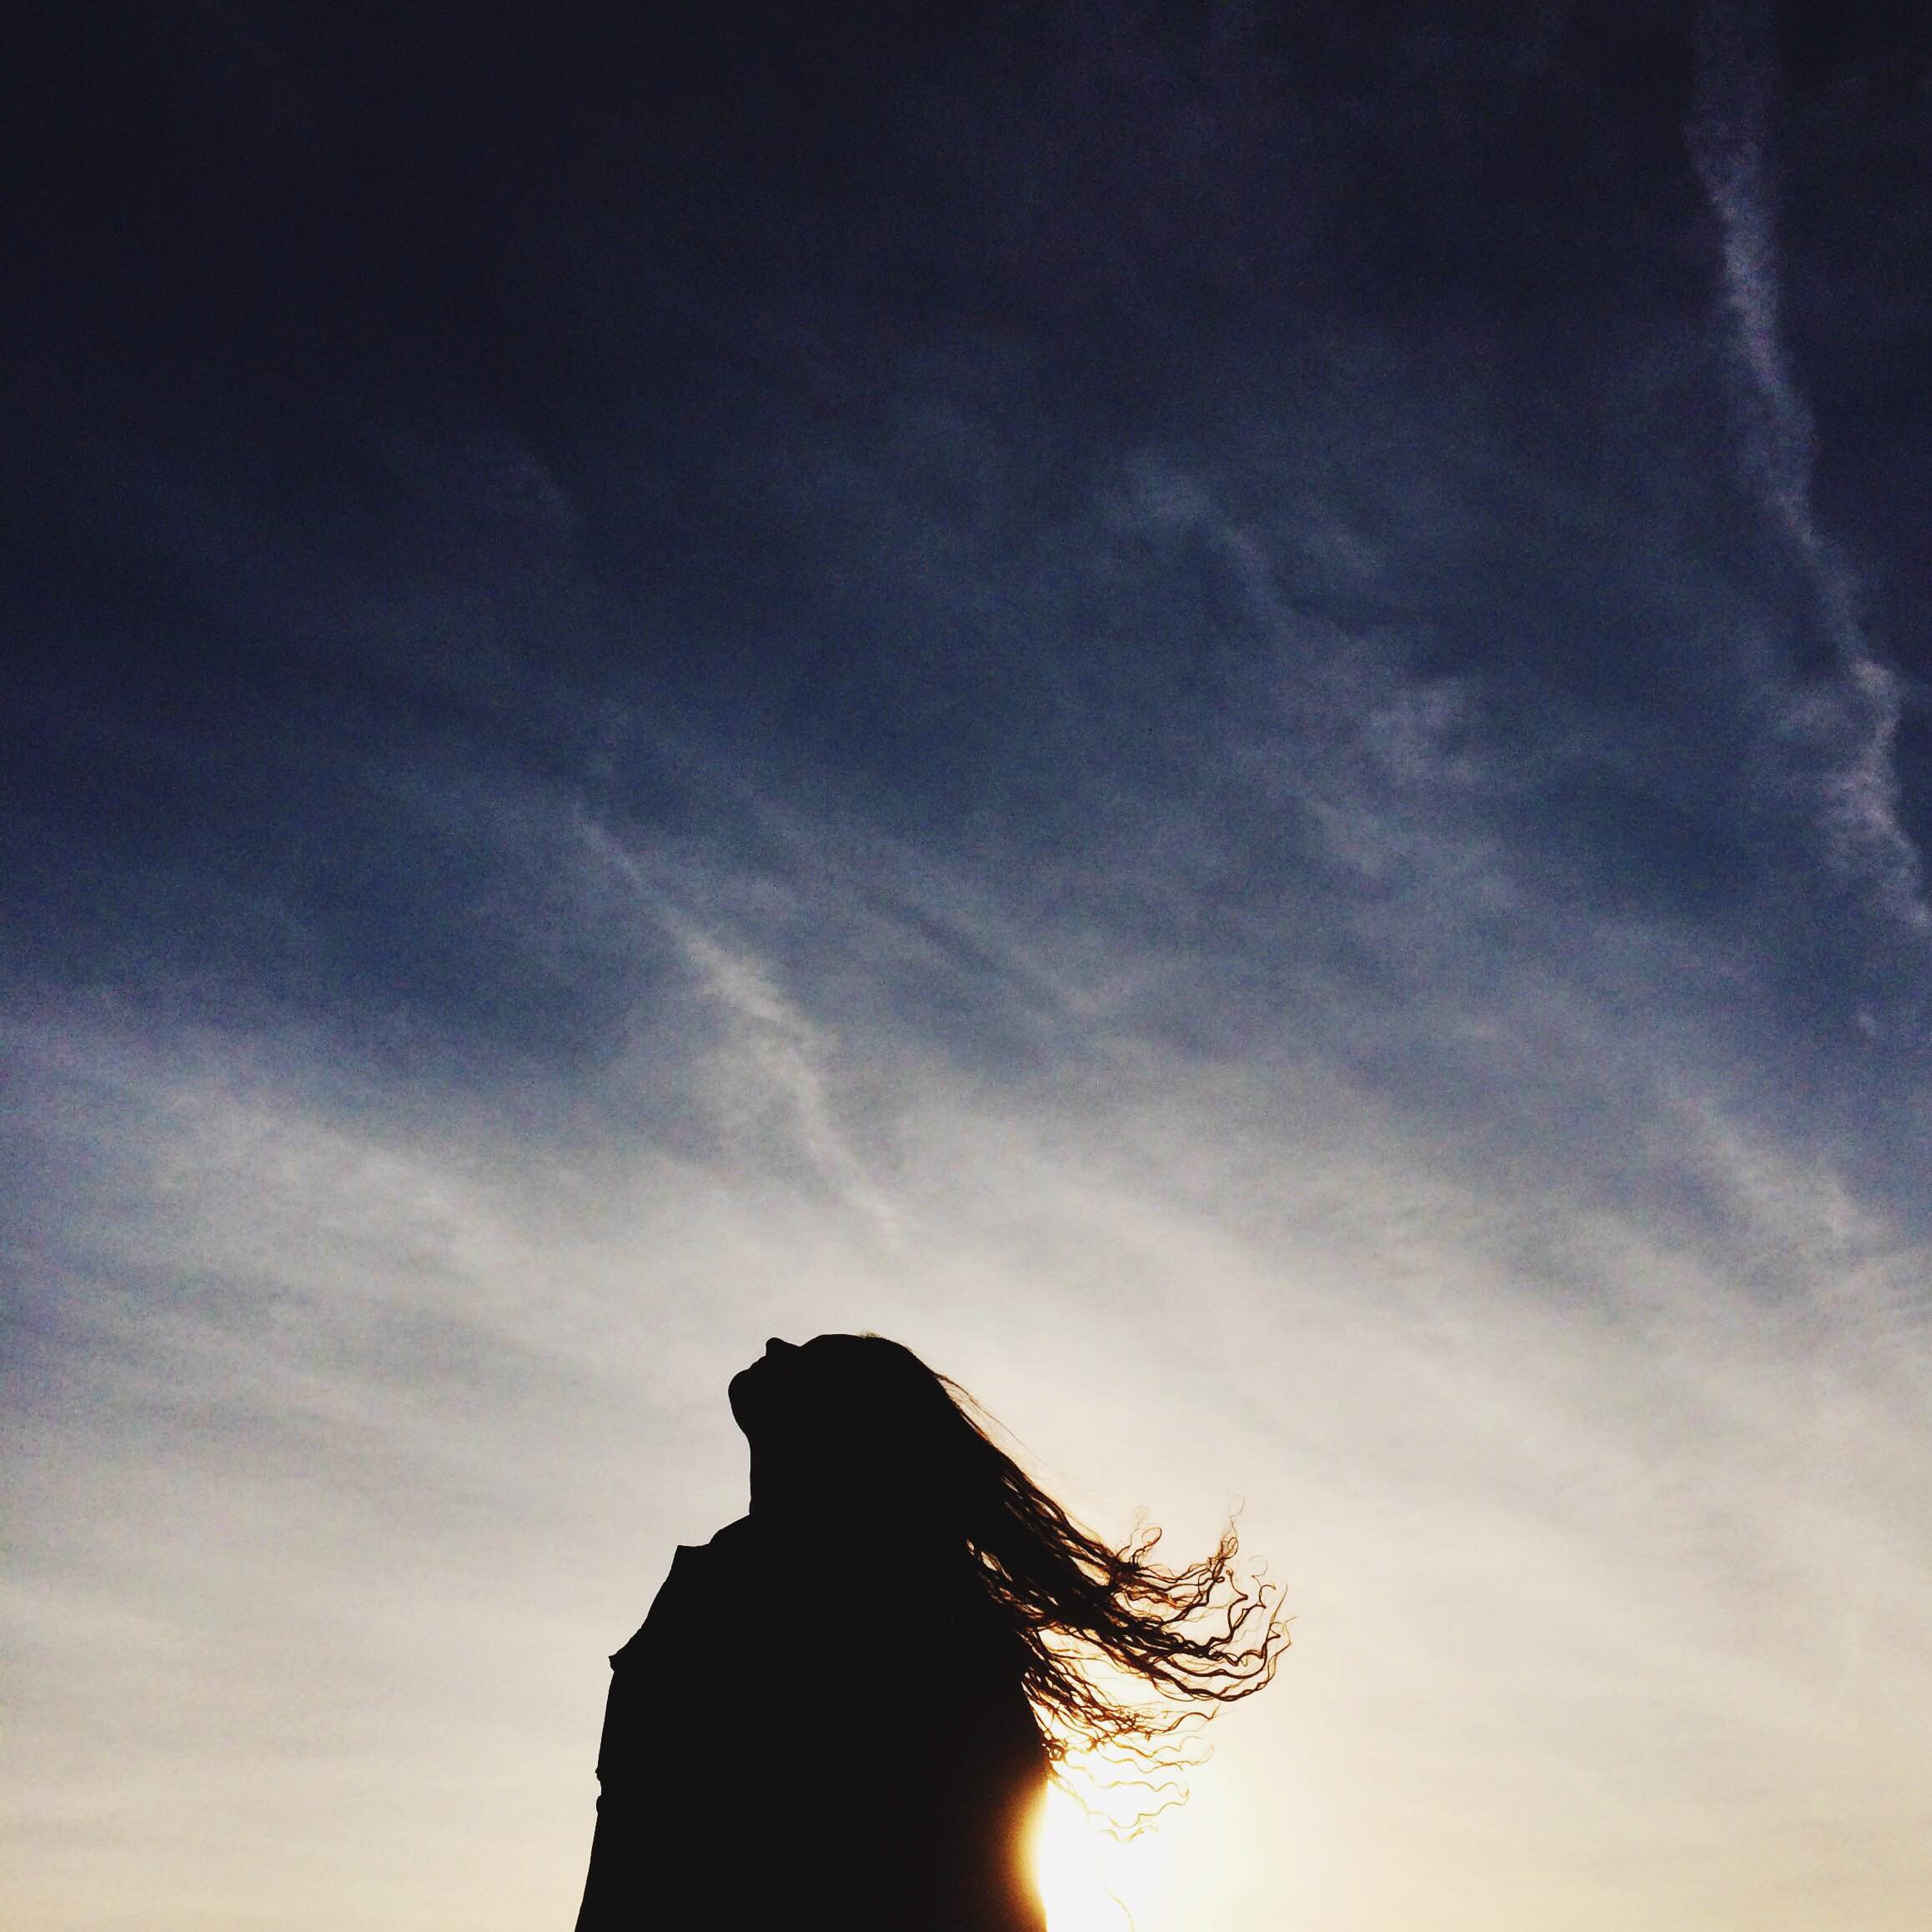
horizon, silhouette, light, cloud, people, sky, girl, woman, sunset, sunlight, morning, wave, dawn, atmosphere, dusk, evening, darkness, long hair, meteorological phenomenon, atmosphere of earth